Trijntje Oosterhuis

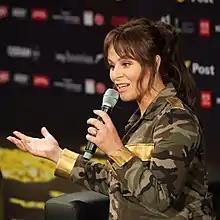
Trijntje Oosterhuis in 2015

Judith Katrijntje "Trijntje" Oosterhuis (born 5 February 1973) is a Dutch singer and songwriter. She formed the band Total Touch in 1990 with her brother Tjeerd Oosterhuis before she started as a solo singer. She represented the Netherlands in the Eurovision Song Contest 2015 with the song "Walk Along", placing fourteen in the first semi-final with 33 points and winning the Barbara Dex Award of the year.